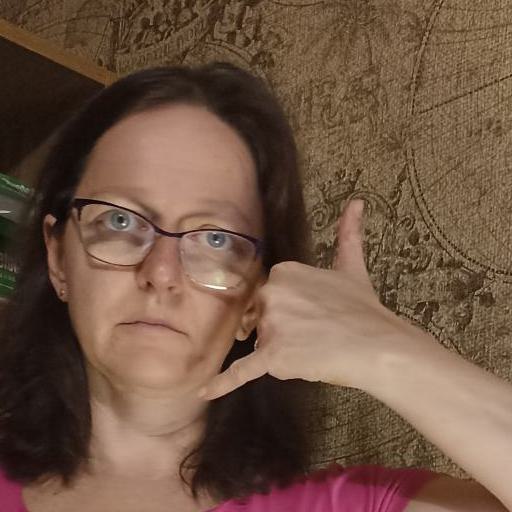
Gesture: call